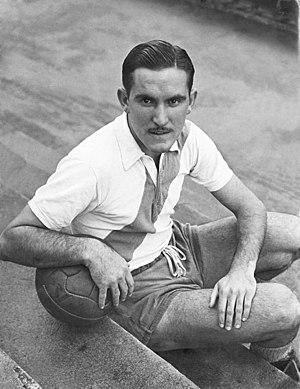
Eliseo Mouriño est un footballeur argentin né le 3 juin 1927 à Buenos Aires et mort le 3 avril 1961 à Nevado de Longaví lors de la tragédie de Green Cross. Il évoluait au poste de milieu de terrain.